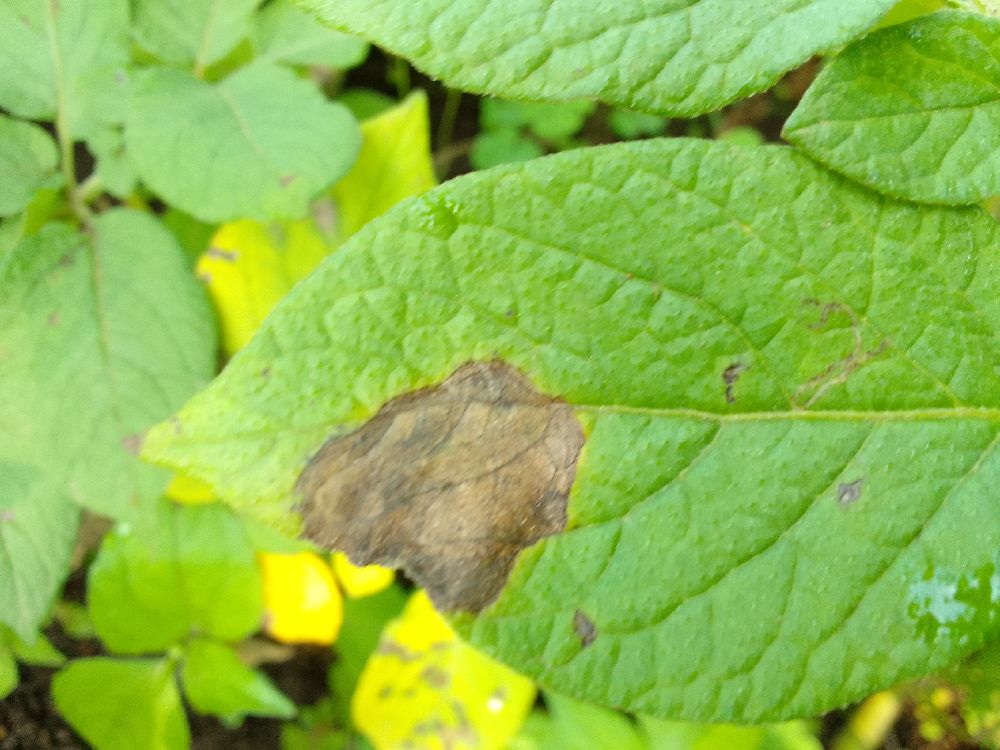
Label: Late blight